Alexey Korovashkov

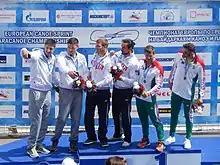
Moscow 2016

Alexey Igorevich Korovashkov (born 1 April 1992) is a Russian canoeist.